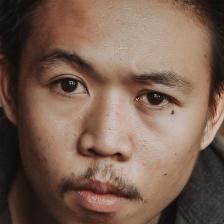
Label: faces